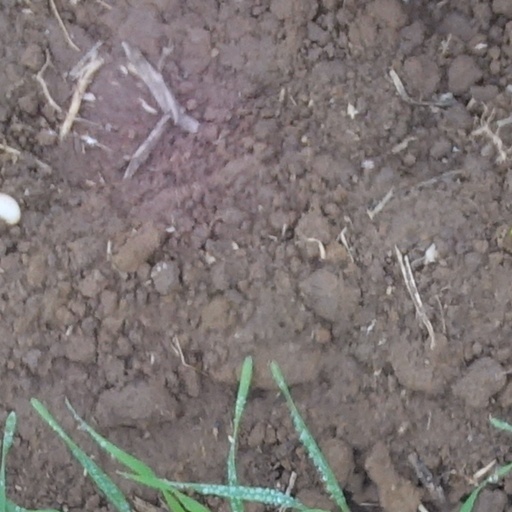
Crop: wheat